Mo Harris

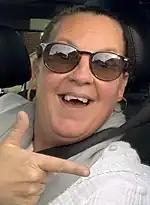
Lorraine Stanley (pictured) played a younger Mo in "EastEnders: Pat and Mo", a spin-off created to give viewers an "understanding of, and history to [Mo and Pat Butcher]".

The character of Mo appears in two spin-offs of "EastEnders". She features in the 2004 'soap bubble' "EastEnders: Pat and Mo", which explores her past with Pat through flashbacks, in which she is played by Lorraine Stanley. The episode was broadcast to give the viewer "and understanding of, and history to [the] characters". The episode is partly set in the 1950s and explains Pat and Mo's dislike for each other. A show source said, "When the Slaters arrived in the square three years ago, Pat was horrified. Now the time has come for them to bury the hatchet—or at least try to." Mo also appears in the straight-to-video spin-off "EastEnders: Slaters in Detention" in 2003, and in the 2010 internet spin-off "".